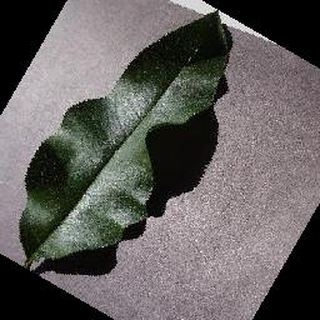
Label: healthy_peach